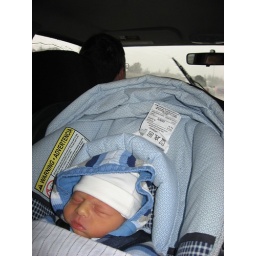
Sleeping in the car seat